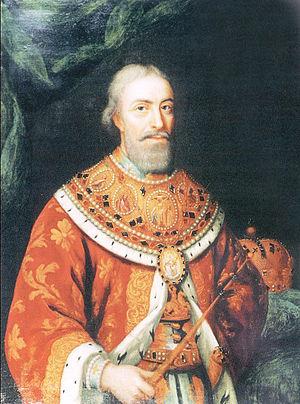
La Géorgie, en forme longue depuis 1995 la république de Géorgie, est un pays sur la côte est de la mer Noire dans le Caucase, situé à la fois en Europe de l'Est et en Asie. Elle est considérée comme faisant culturellement, historiquement et politiquement parlant partie de l'Europe. Le pays est membre du Conseil de l'Europe, de l'OSCE, de Eurocontrol, de la Coopération économique de la mer Noire et de l'Alliance GUAM. Elle espère devenir un jour membre de l'OTAN et de l'Union européenne avec laquelle un accord d'association a été conclu en 2014.
La liste des rois de Karthli reprend les souverains de ce royaume depuis la division officielle du royaume de Géorgie en 1490. Avant cette date, certains monarques géorgiens dirigent le seul Karthli mais se considèrent roi de Géorgie. En 1490, un conseil national officialise la division du pays en trois entités indépendantes : Karthli, Kakhétie et Iméréthie.